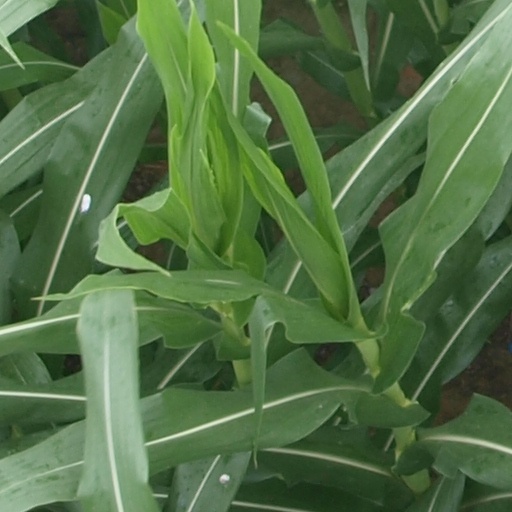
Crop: maize; corn